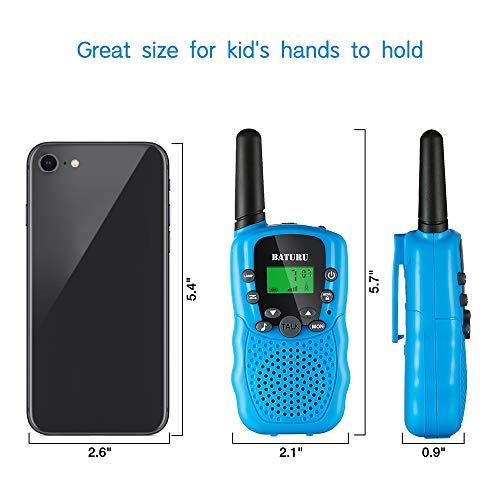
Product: SANJOIN Walkie Talkies for Kids, 22 Channels 2 Way Radios Walkie Talkies with Backlit LCD Flashlight, Up to 3 Mile Range Kids Walkie Talkies for Outside Adventures, Camping, Hiking - 3 Pack
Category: Toys & Games | Kids' Electronics | Walkie Talkies
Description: Long Rang Coverage : SANJOIN kids walkie talkies contains 22 main channels and 99 sub-channels, up to 3 mile wireless talkback.
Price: $33.48
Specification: ProductDimensions:6x4x2inches|ItemWeight:4.8ounces|ShippingWeight:4.8ounces(Viewshippingratesandpolicies)|ASIN:B07RWVTHQH|Manufacturerrecommendedage:5months-5years